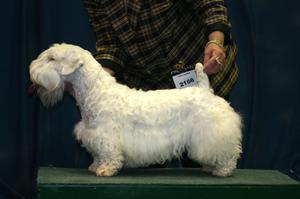
Sealyham_terrier